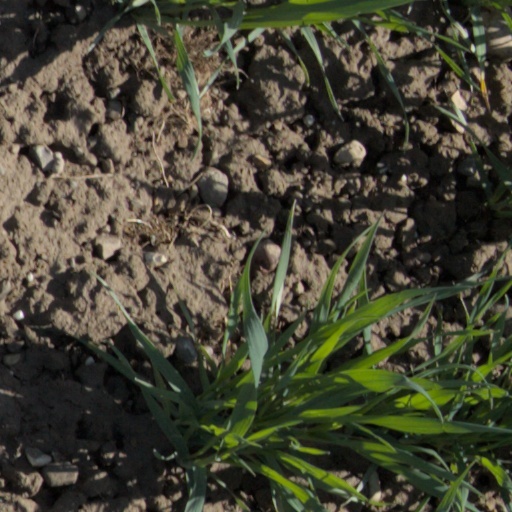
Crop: wheat